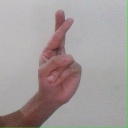
अक्षर: र